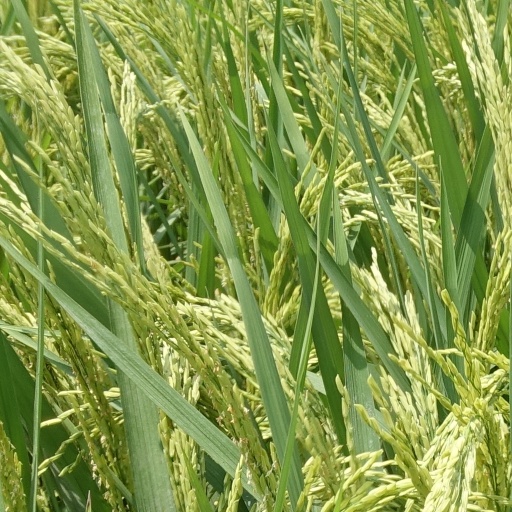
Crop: rice